History of SS Lazio

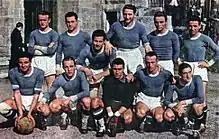
1940–41 Lazio team

"Società Podistica Lazio", or "Lazio Athletics Club", was founded on 9 January 1900 in the Prati "rione" of Rome, making it the oldest Roman football team currently active. Wanting to encompass more than just the city of Rome, the club's nine original founding members chose to name the club Lazio, the same name as the region where the city of Rome was built. The primary colour of sky blue was chosen as a tribute to ancient Greece and pays homage to the advent of the modern Olympic Games.